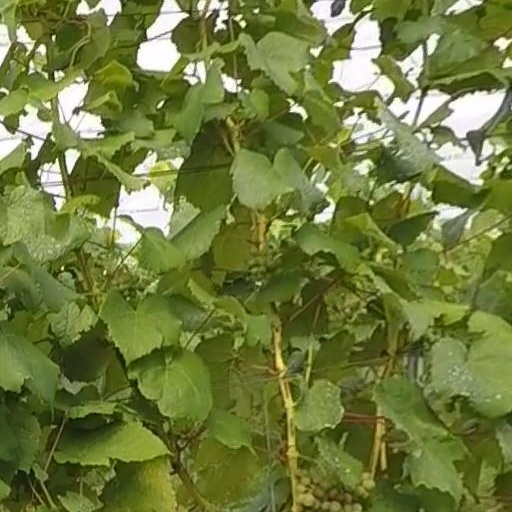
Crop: grape